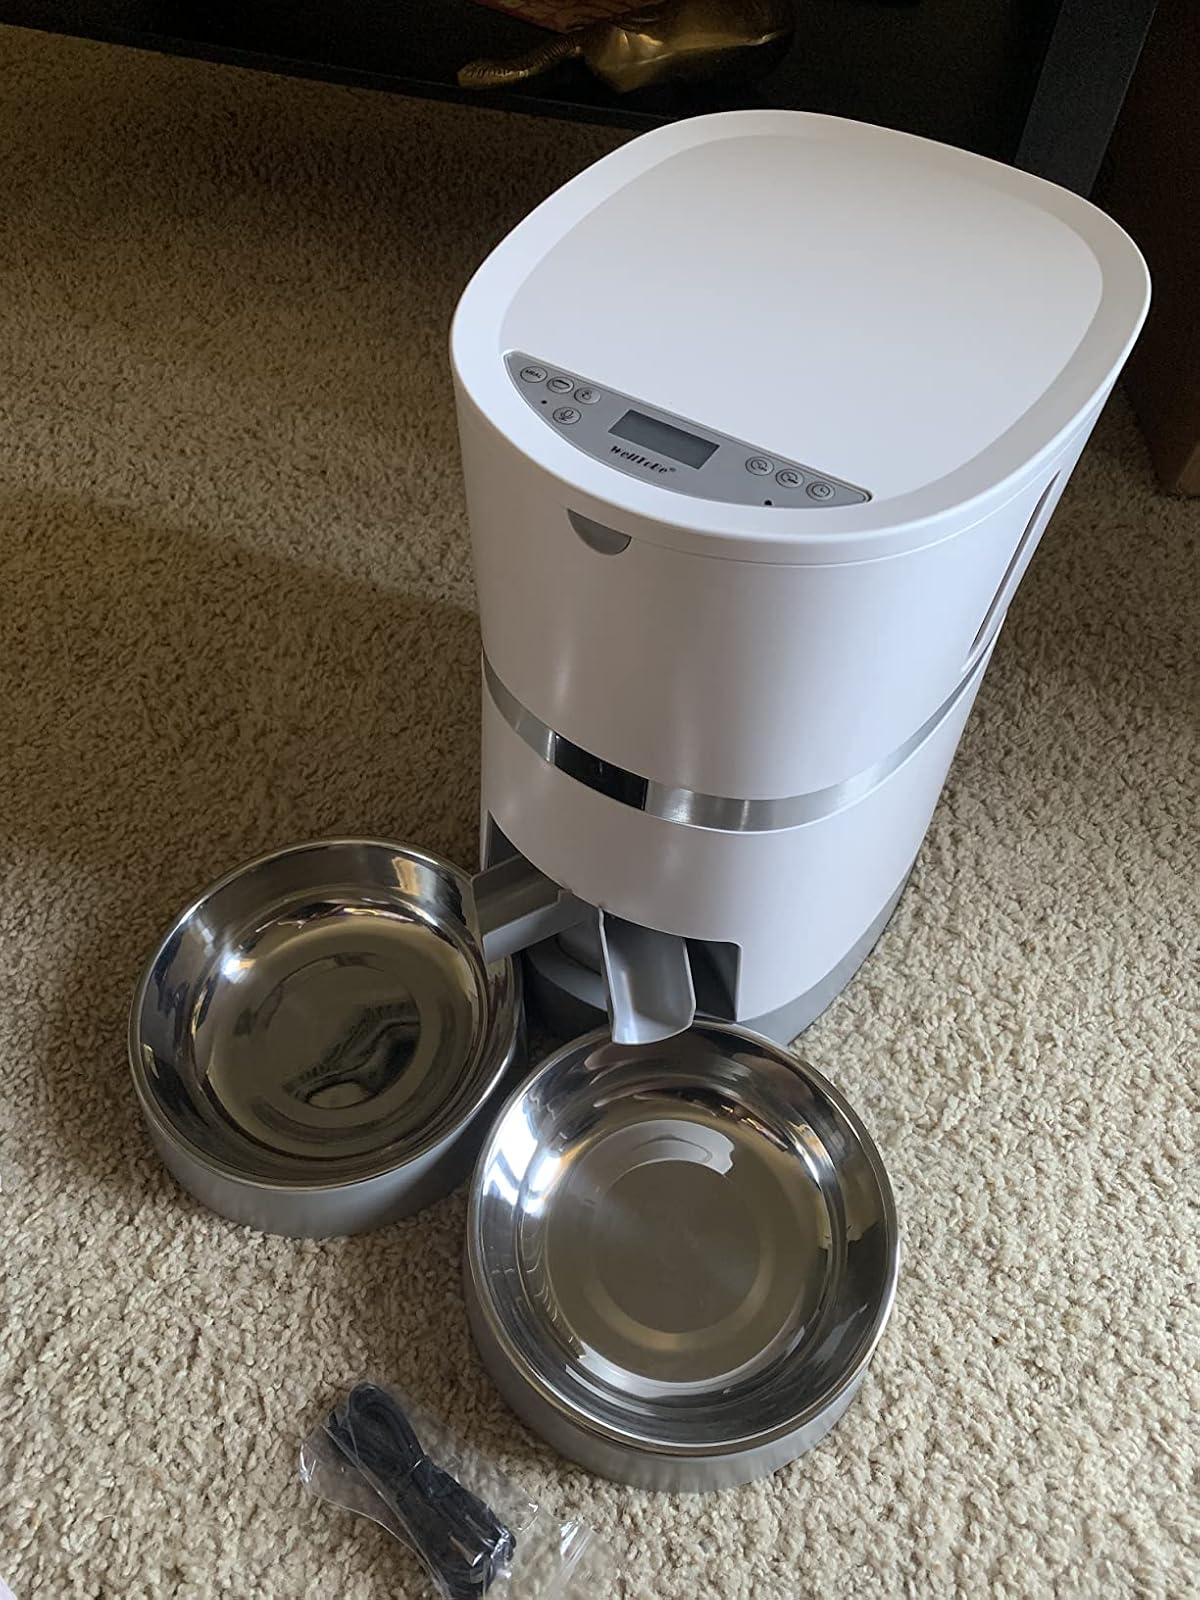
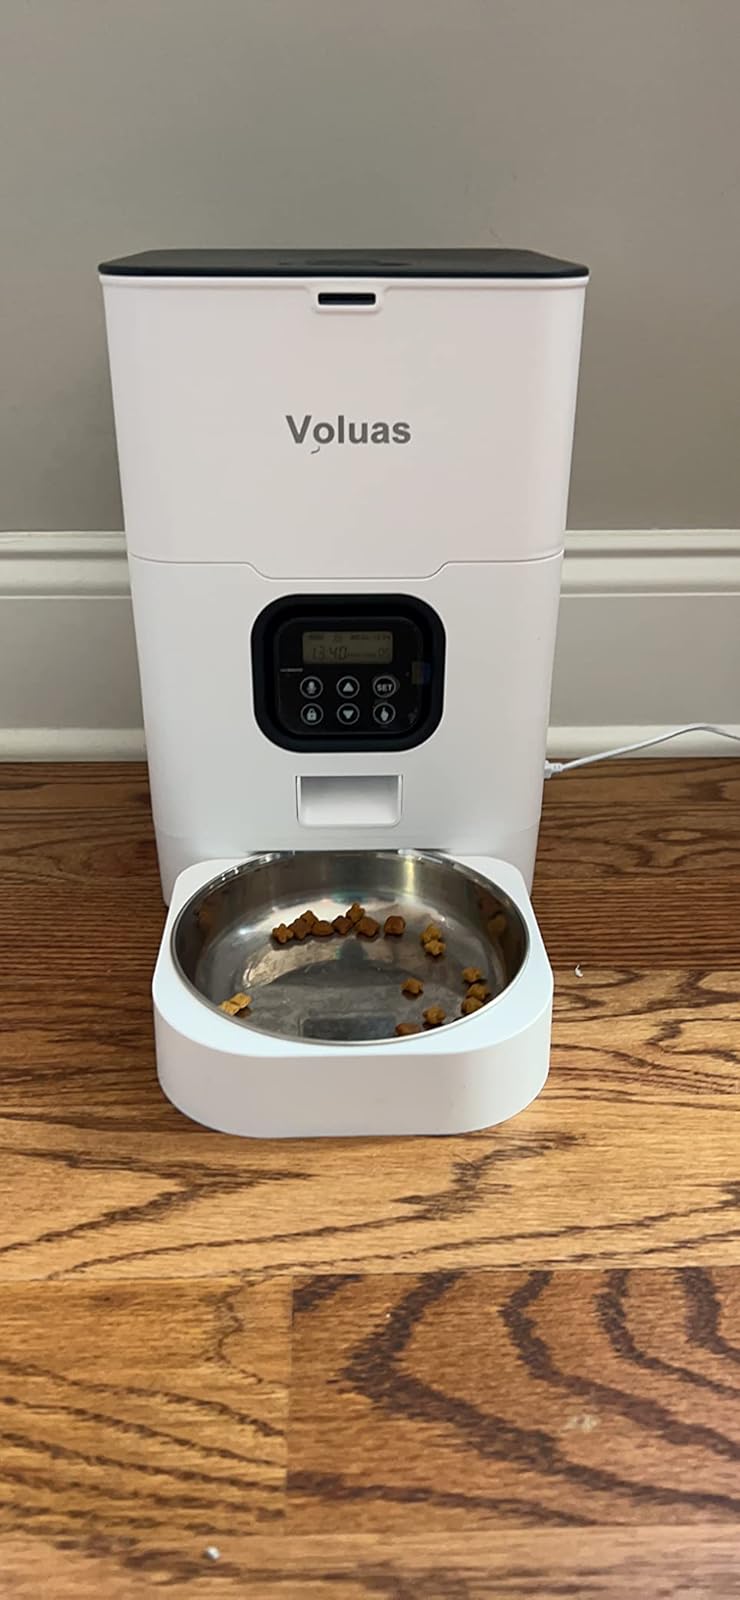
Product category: items_feeder
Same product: no